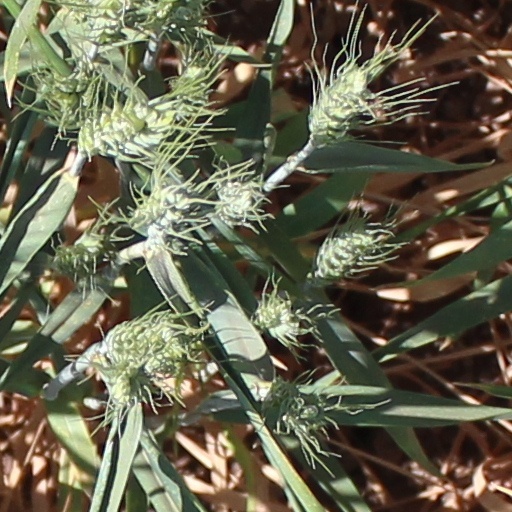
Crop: wheat